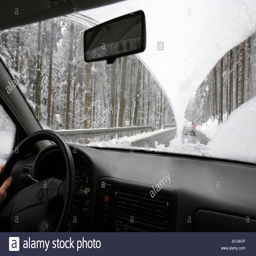
view from inside of a car driving in winter